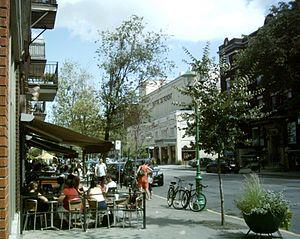
Rue Bernard dans l'arrondissement Outremont à Montréal Vue de terrasses face au Théâtre Outremont